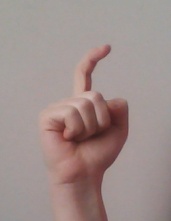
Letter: ra